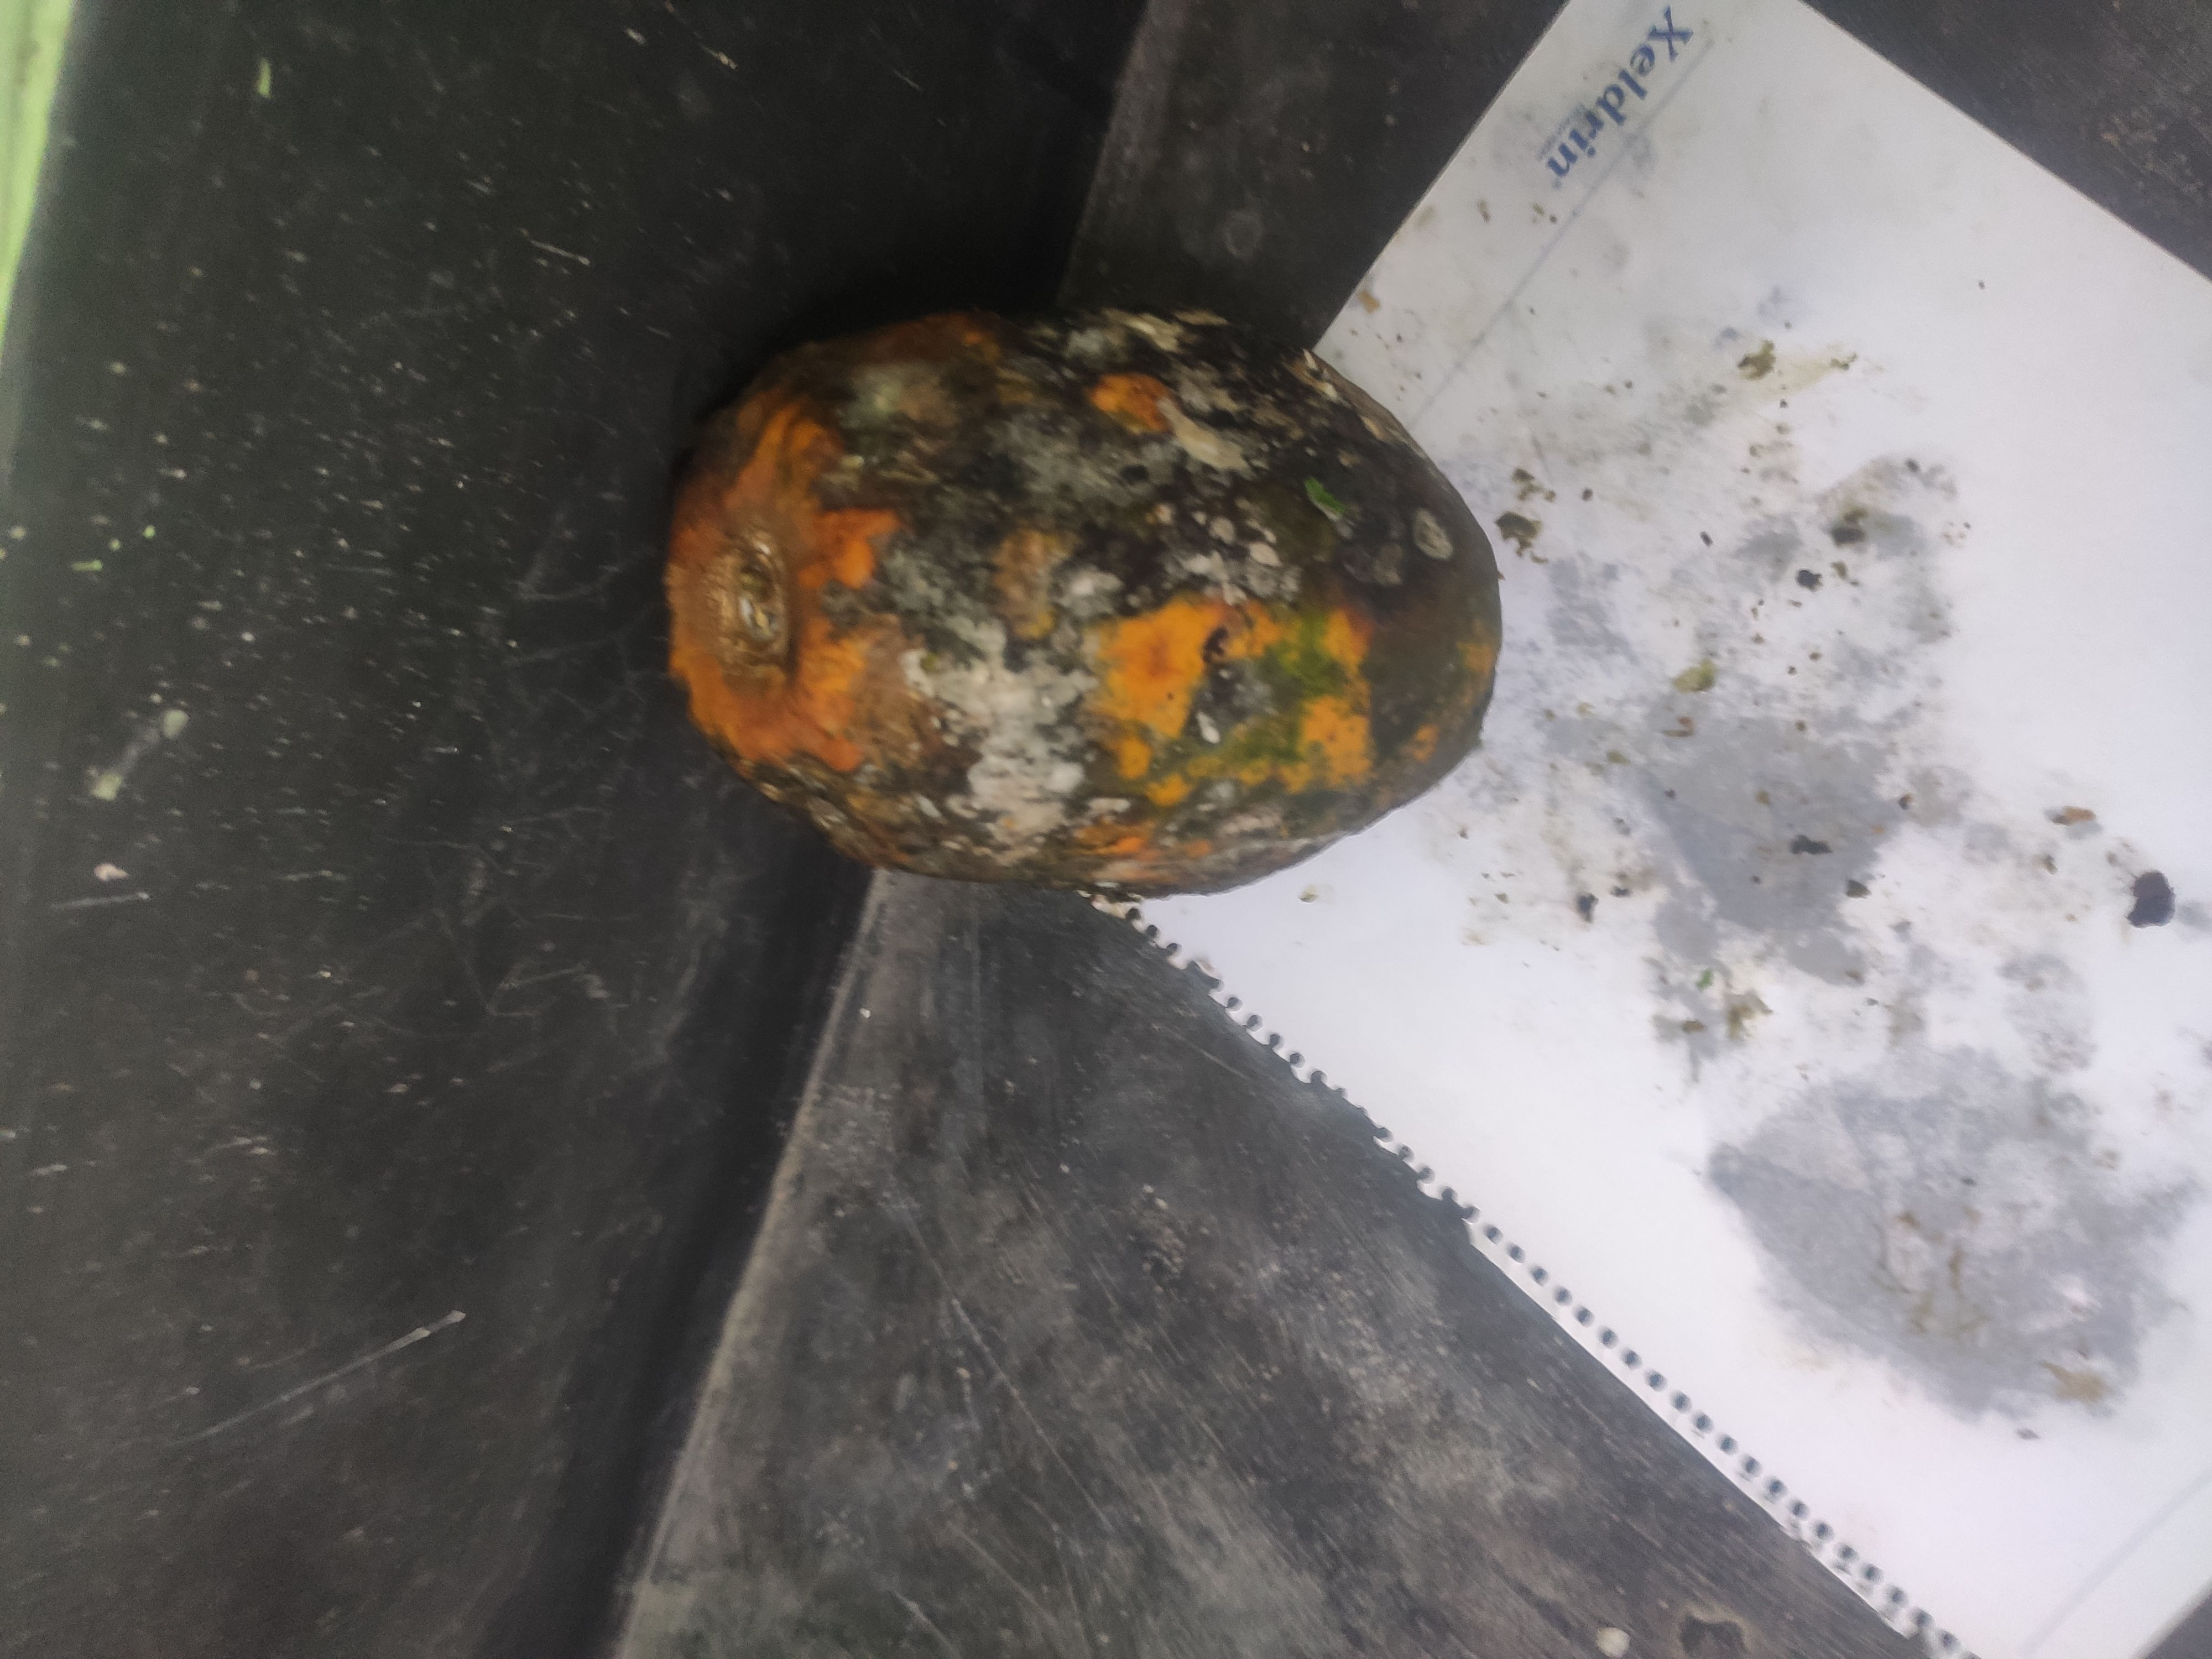
Fruit: papayas
Grade: 3rd-grade